John Spencer Hardy

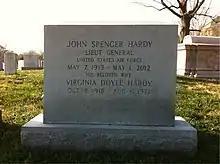
Grave at Arlington National Cemetery

John Spencer Hardy, Sr. (May 7, 1913 – May 1, 2012), was a lieutenant general who served as chief of operations for the United States Army Air Corps in the Mediterranean Sea during World War II.